List of things named after John F. Kennedy

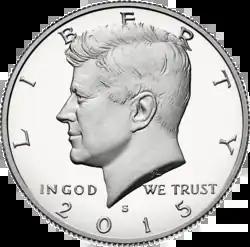
Kennedy has appeared on the US half-dollar coin since 1964

This is a list of memorials to John F. Kennedy, the 35th president of the United States.